Laat Saab

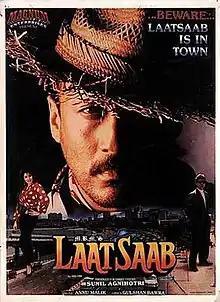

Laat Saab is a 1992 Bollywood film produced and directed by Sunil Agnihotri. It stars Jackie Shroff, Neelam in the lead roles. This film was inspired by Raj Khosla's classic thriller Woh Kaun Thi?. This is the last known film of veteran actor K. N. Singh who shares his original name in the film. Another actor A. K. Hangal had negative shades in his character of a crook. The Spirit of Anju (Neelam) disappearing with Vijay's (Jackie Shroff) coat was based on a story which took place in the 60s in Bombay, known as "Sandra from Bandra".